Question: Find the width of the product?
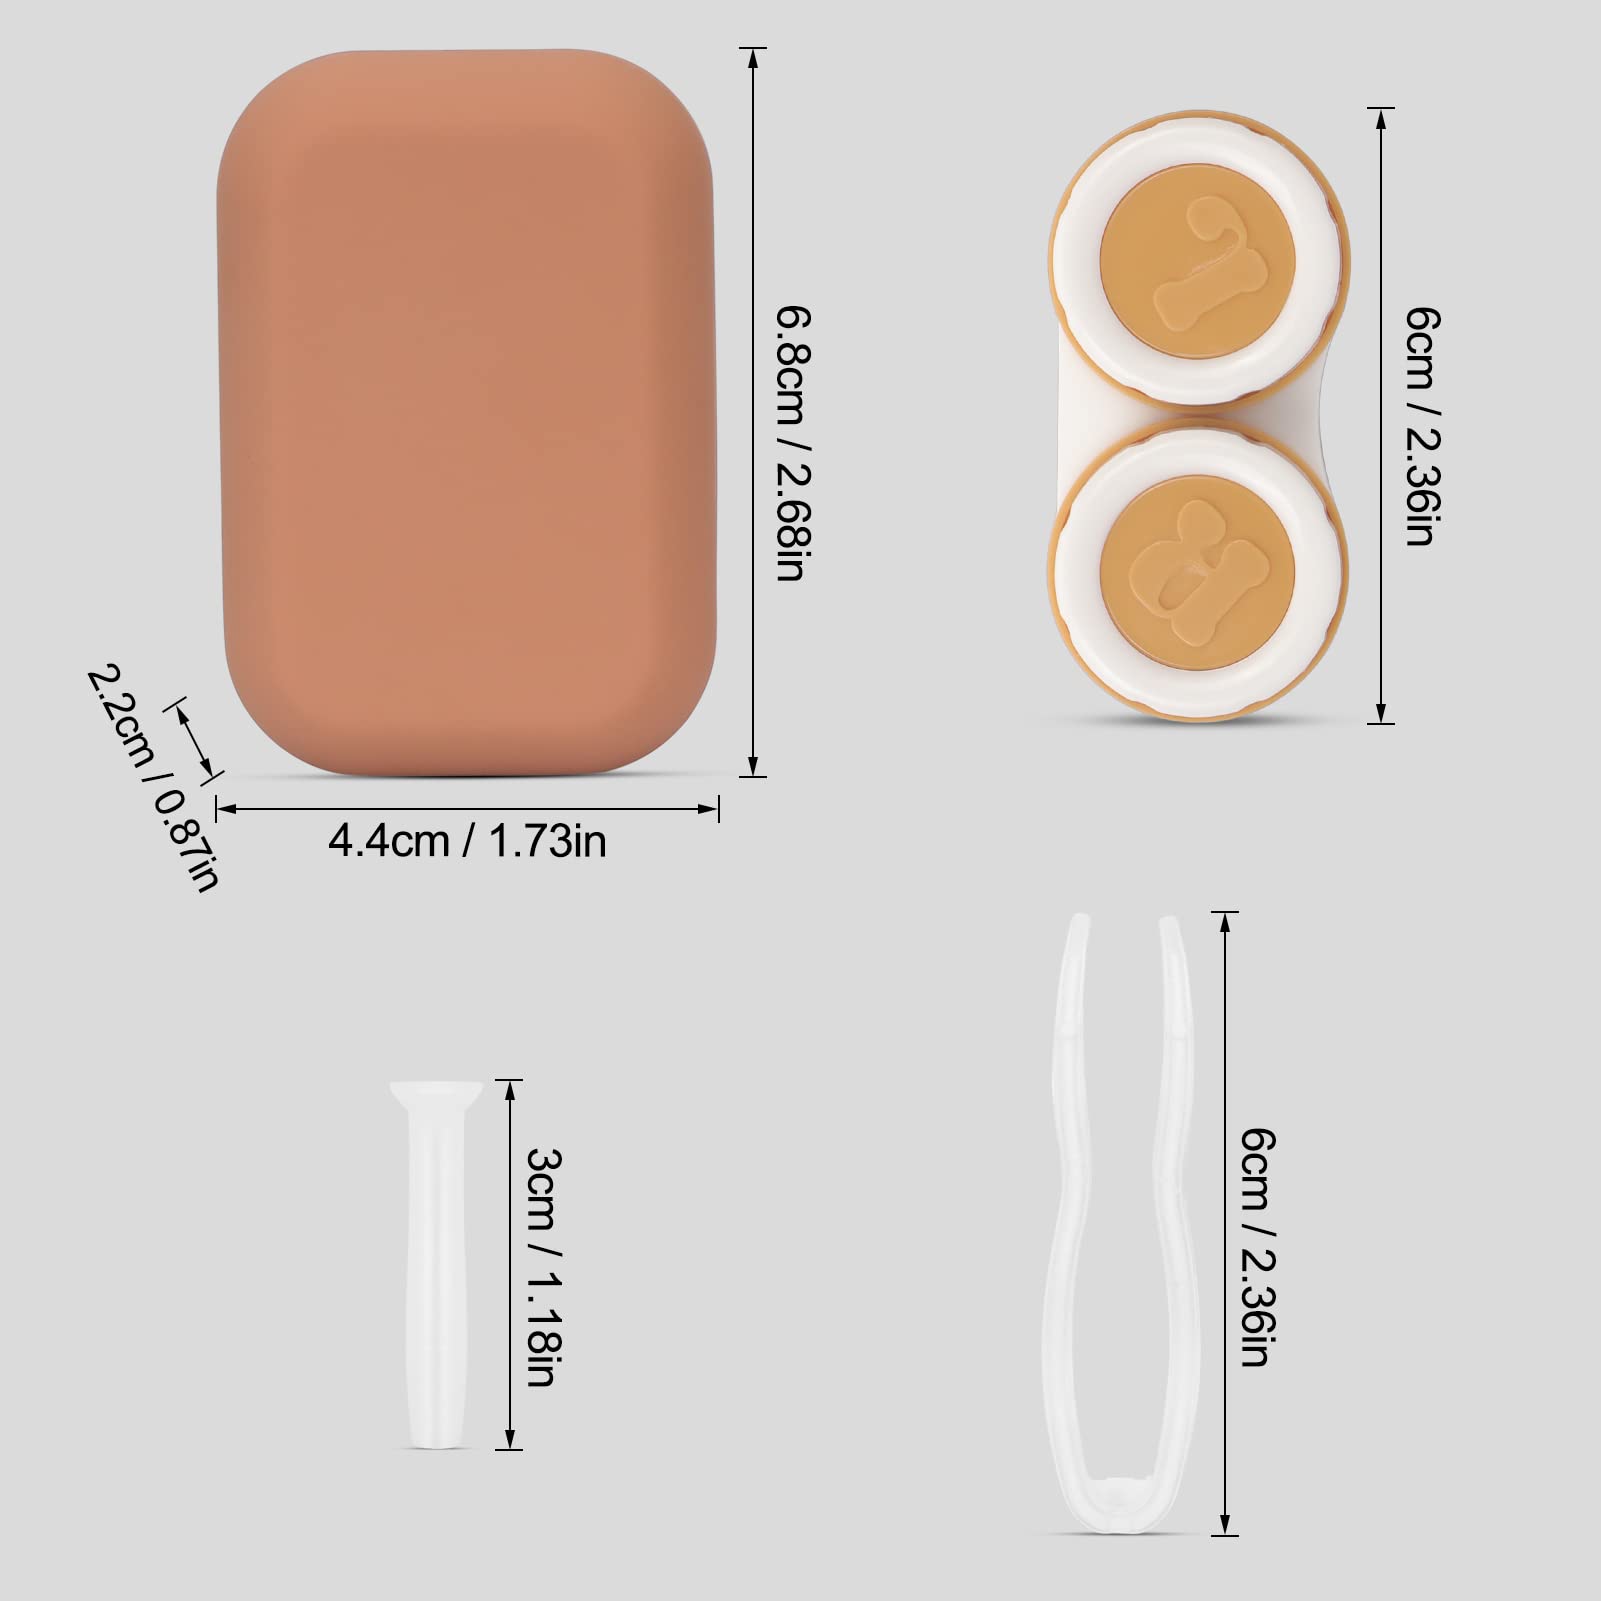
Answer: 4.4 centimetre